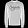
Label: Pullover